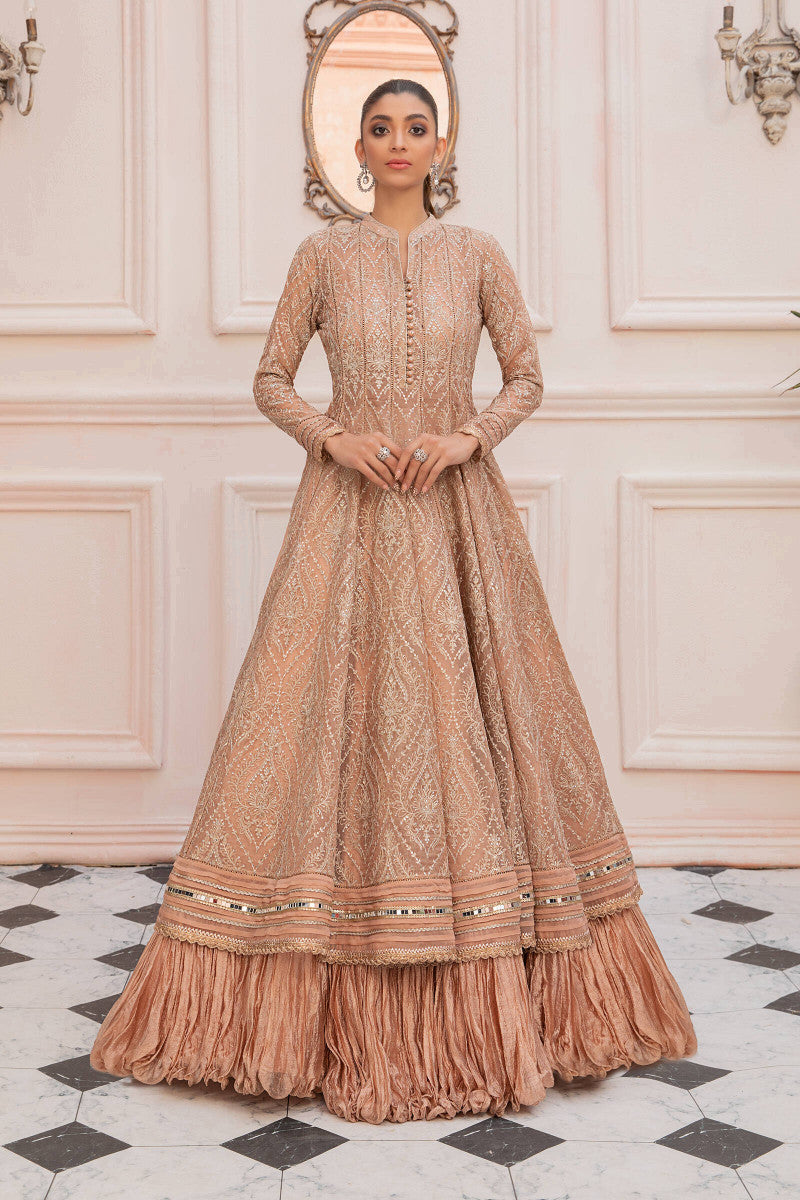
camel gold embroidered long gown